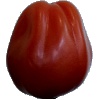
Label: tomato_heart